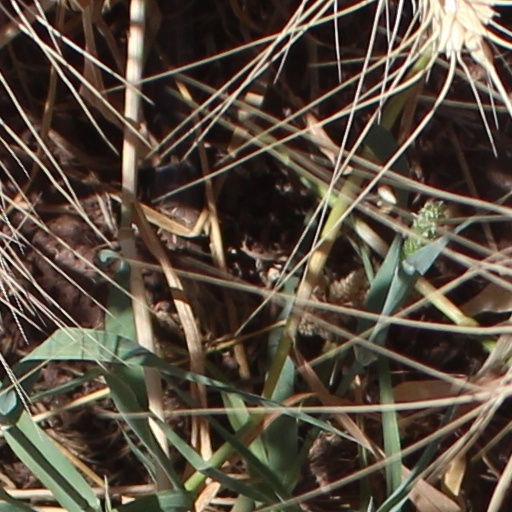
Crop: wheat